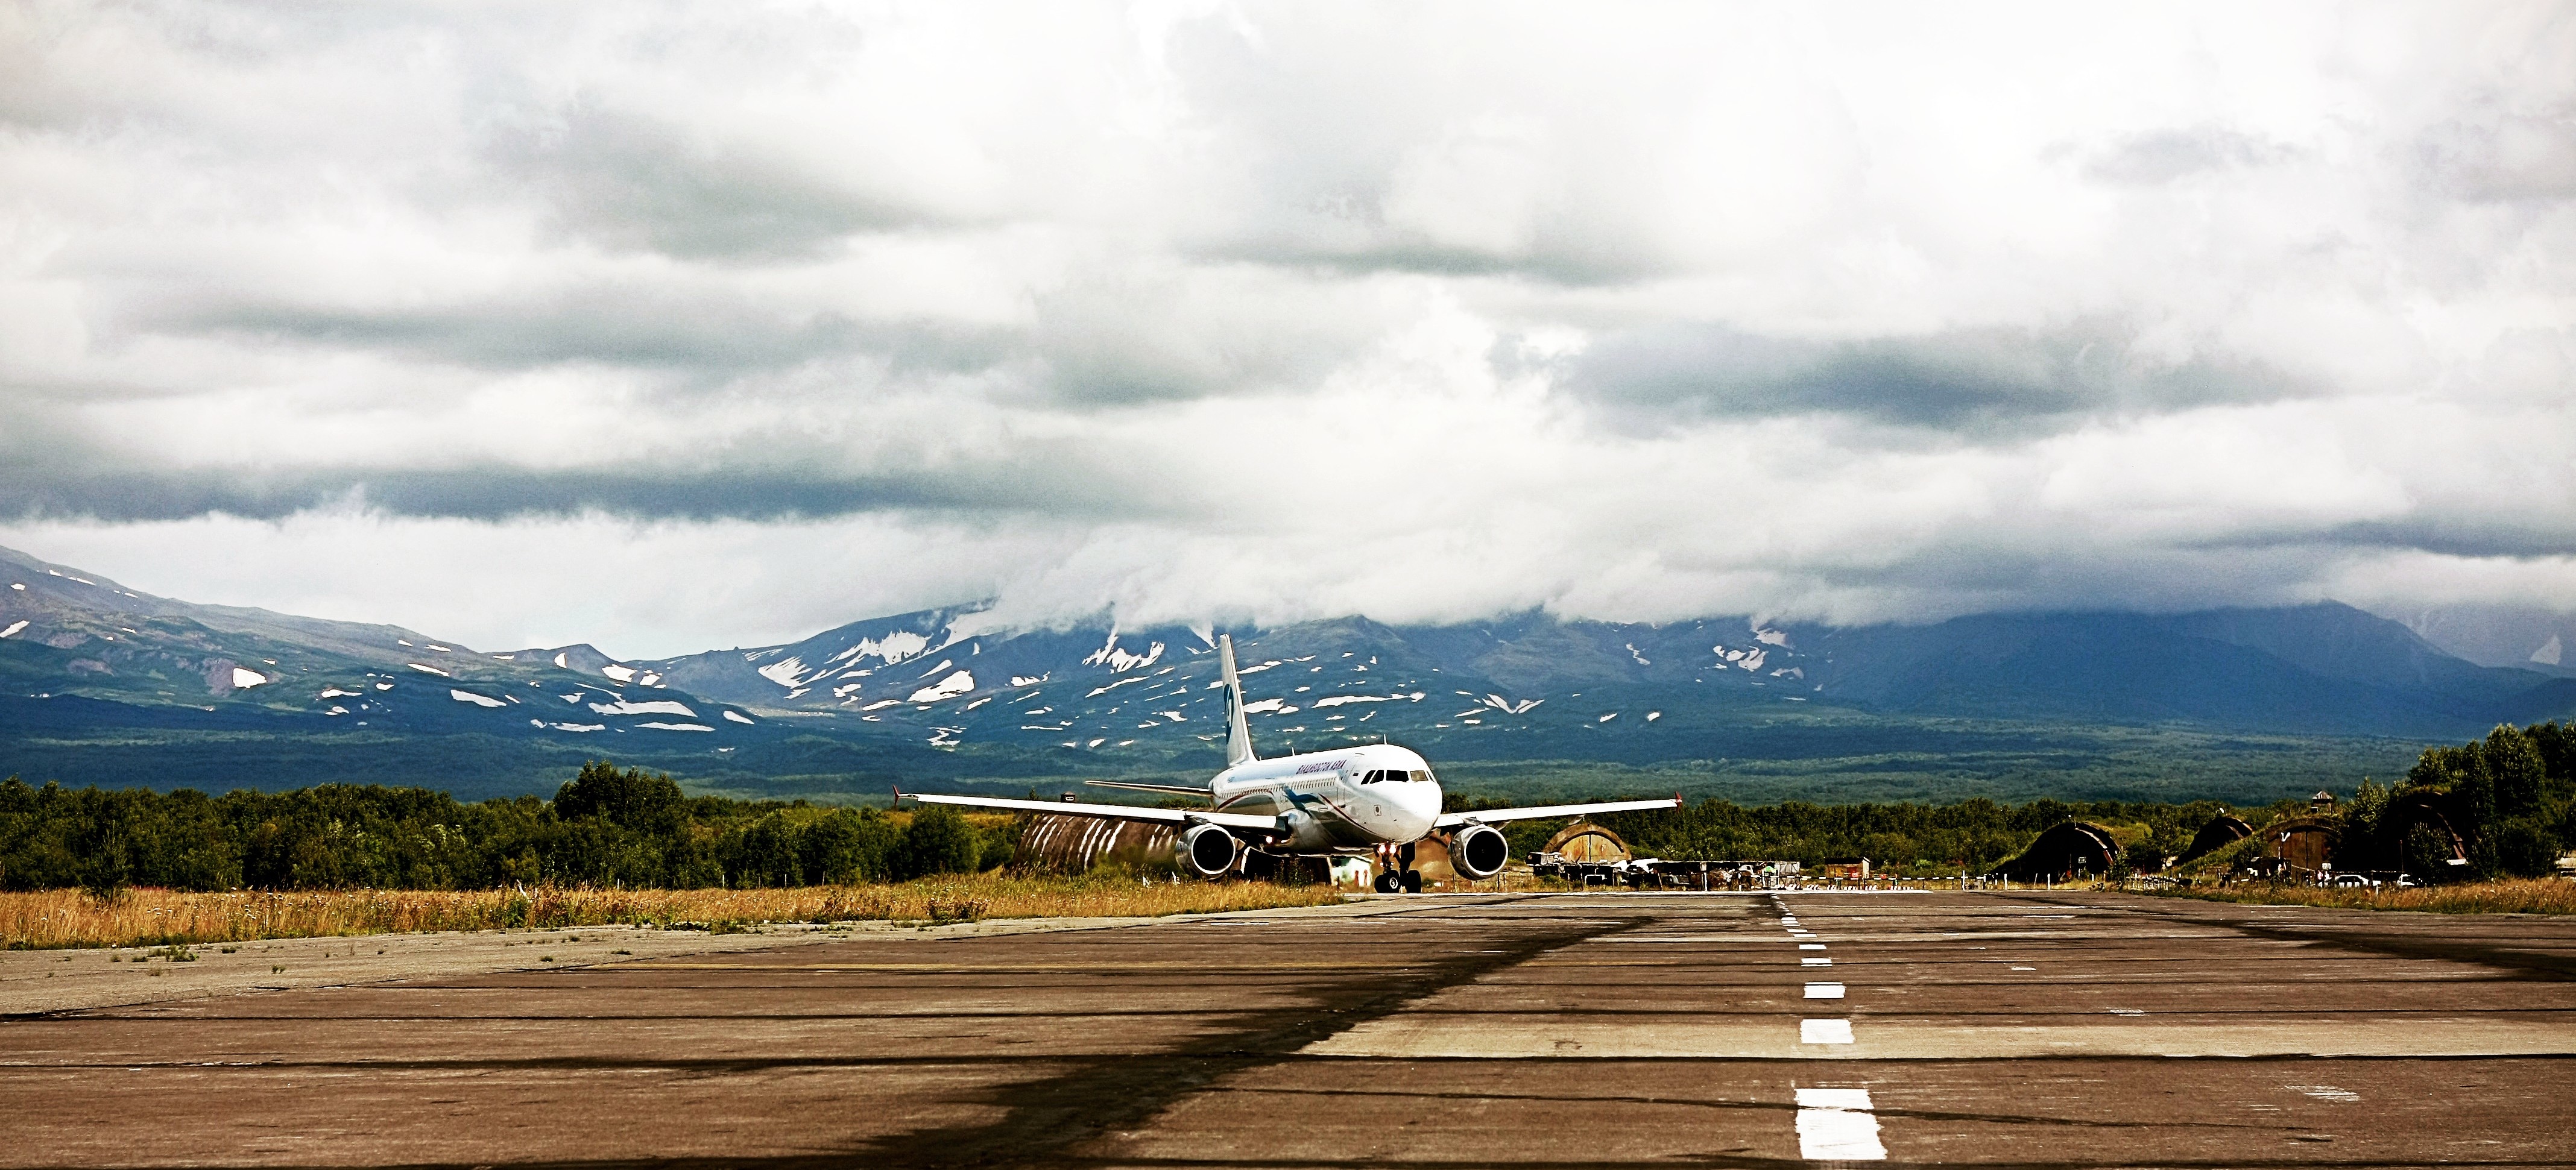
landscape, horizon, mountain, cloud, sky, field, hill, wind, mountain range, aircraft, vehicle, rural area, atmosphere of earth, mountainous landforms